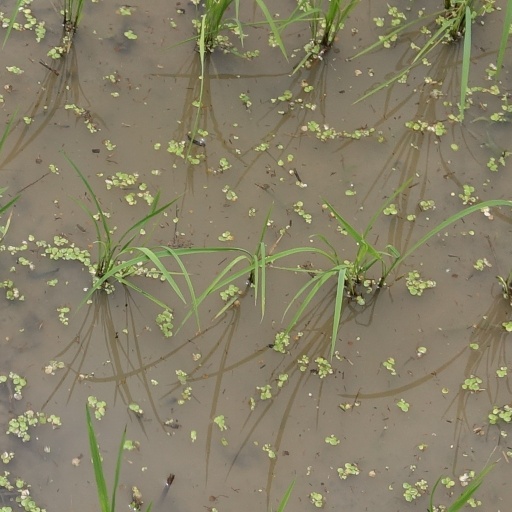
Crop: rice